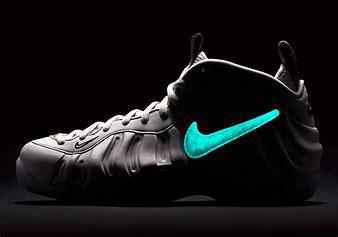
Brand: Nike
Model: Air Foamposite Pro